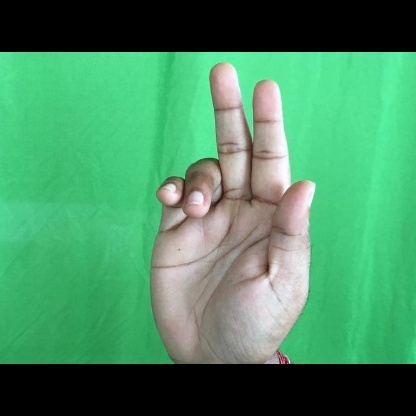
Mudra: Ardhapathaka